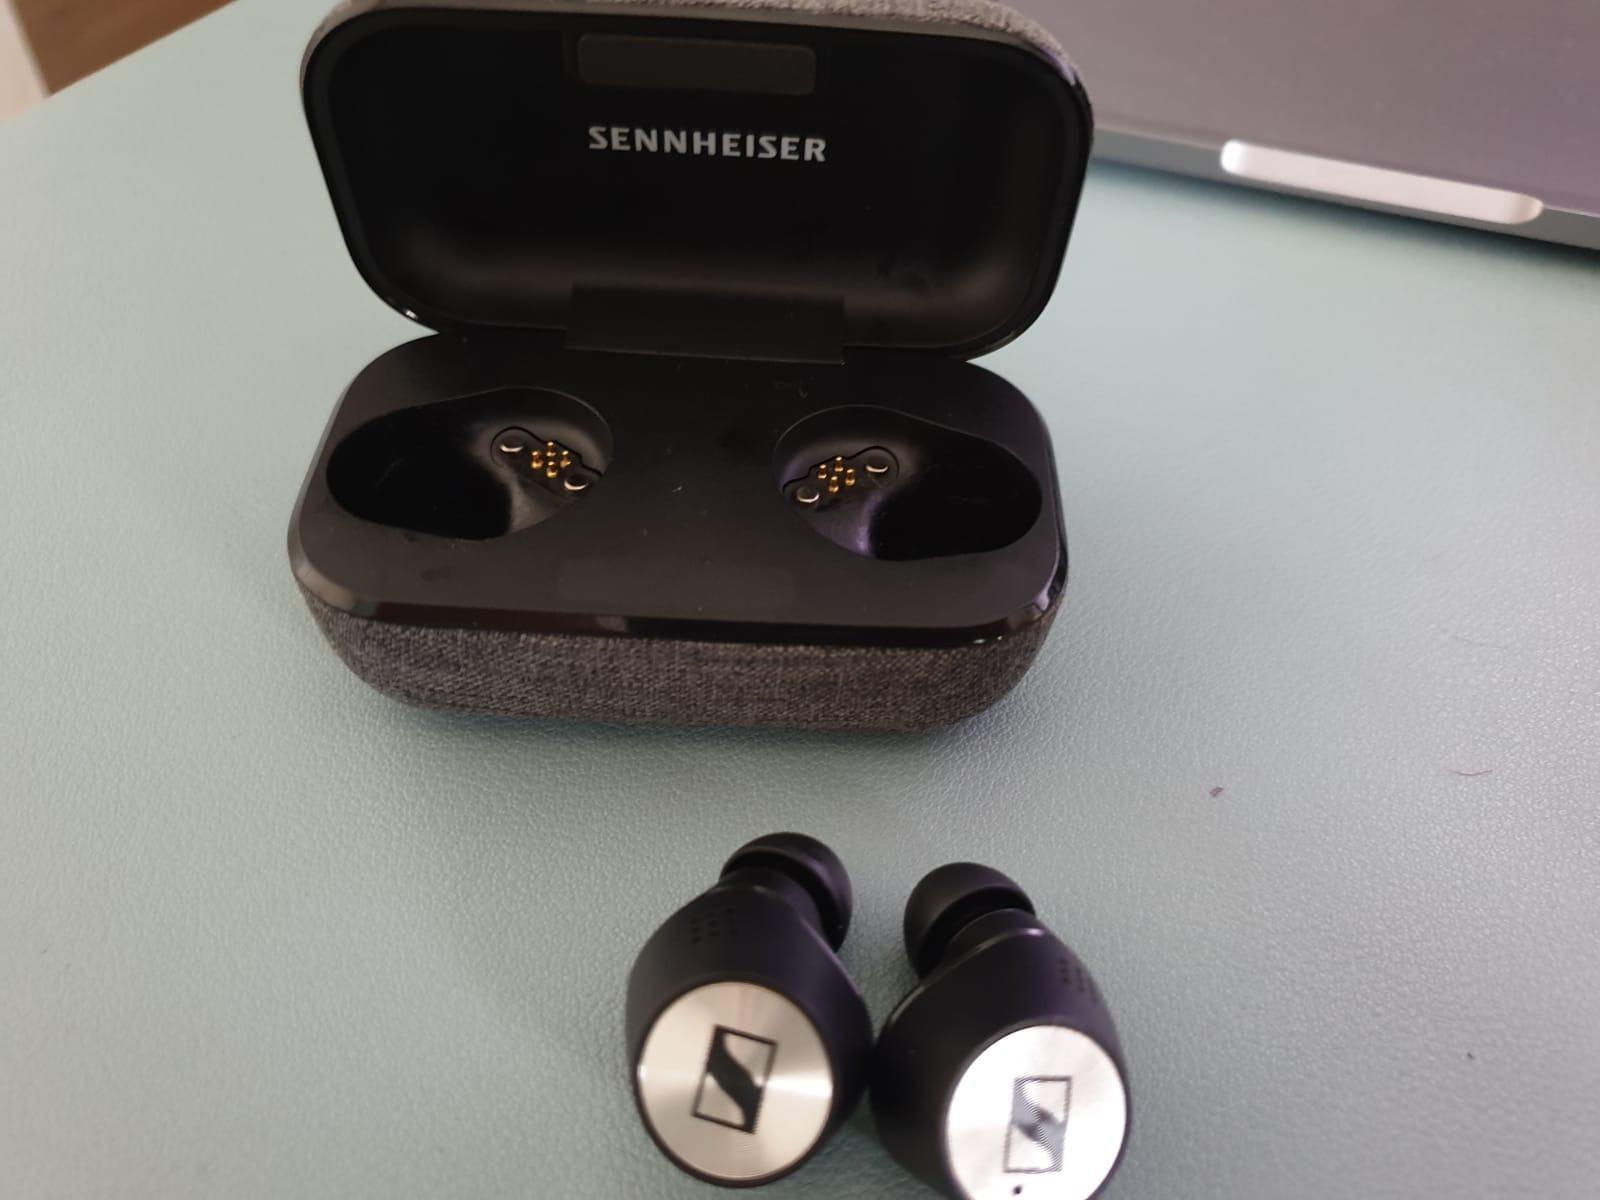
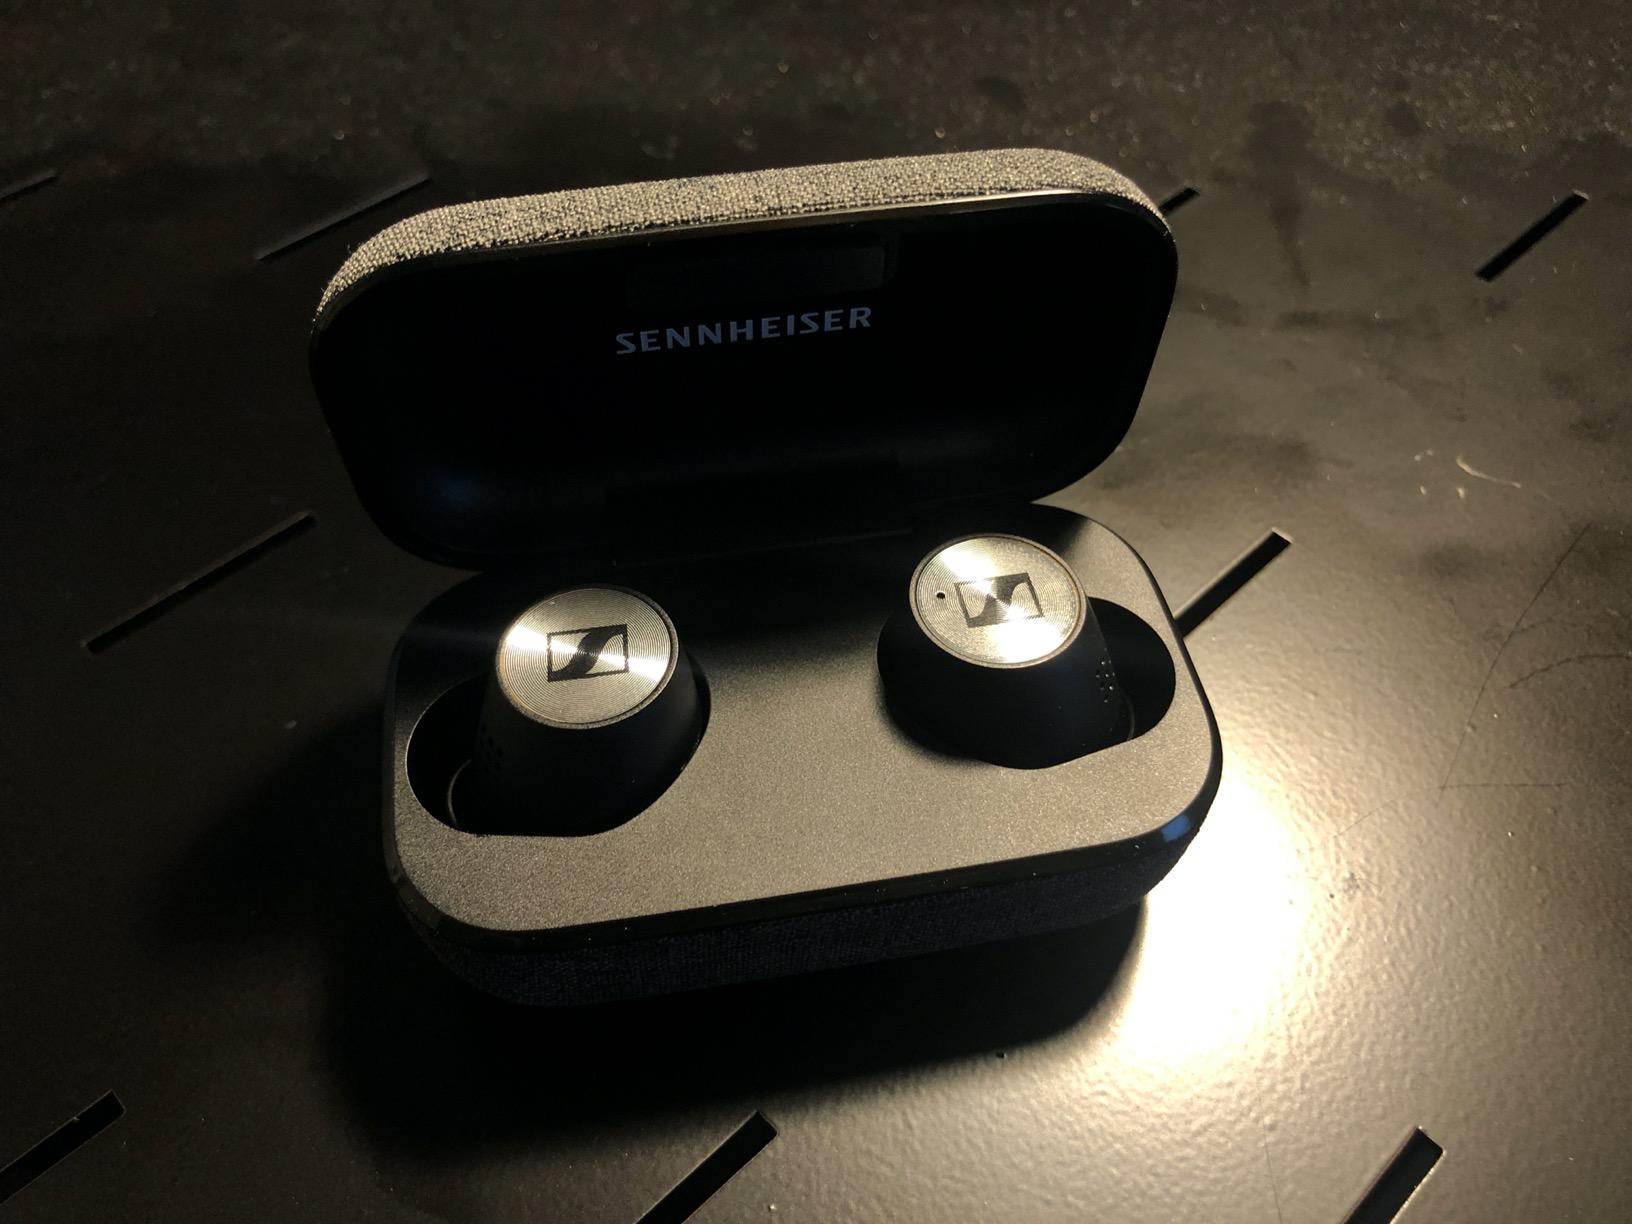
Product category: earbuds
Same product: yes